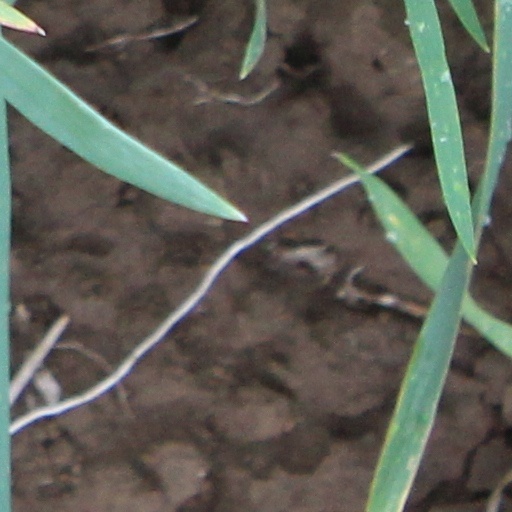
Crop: wheat